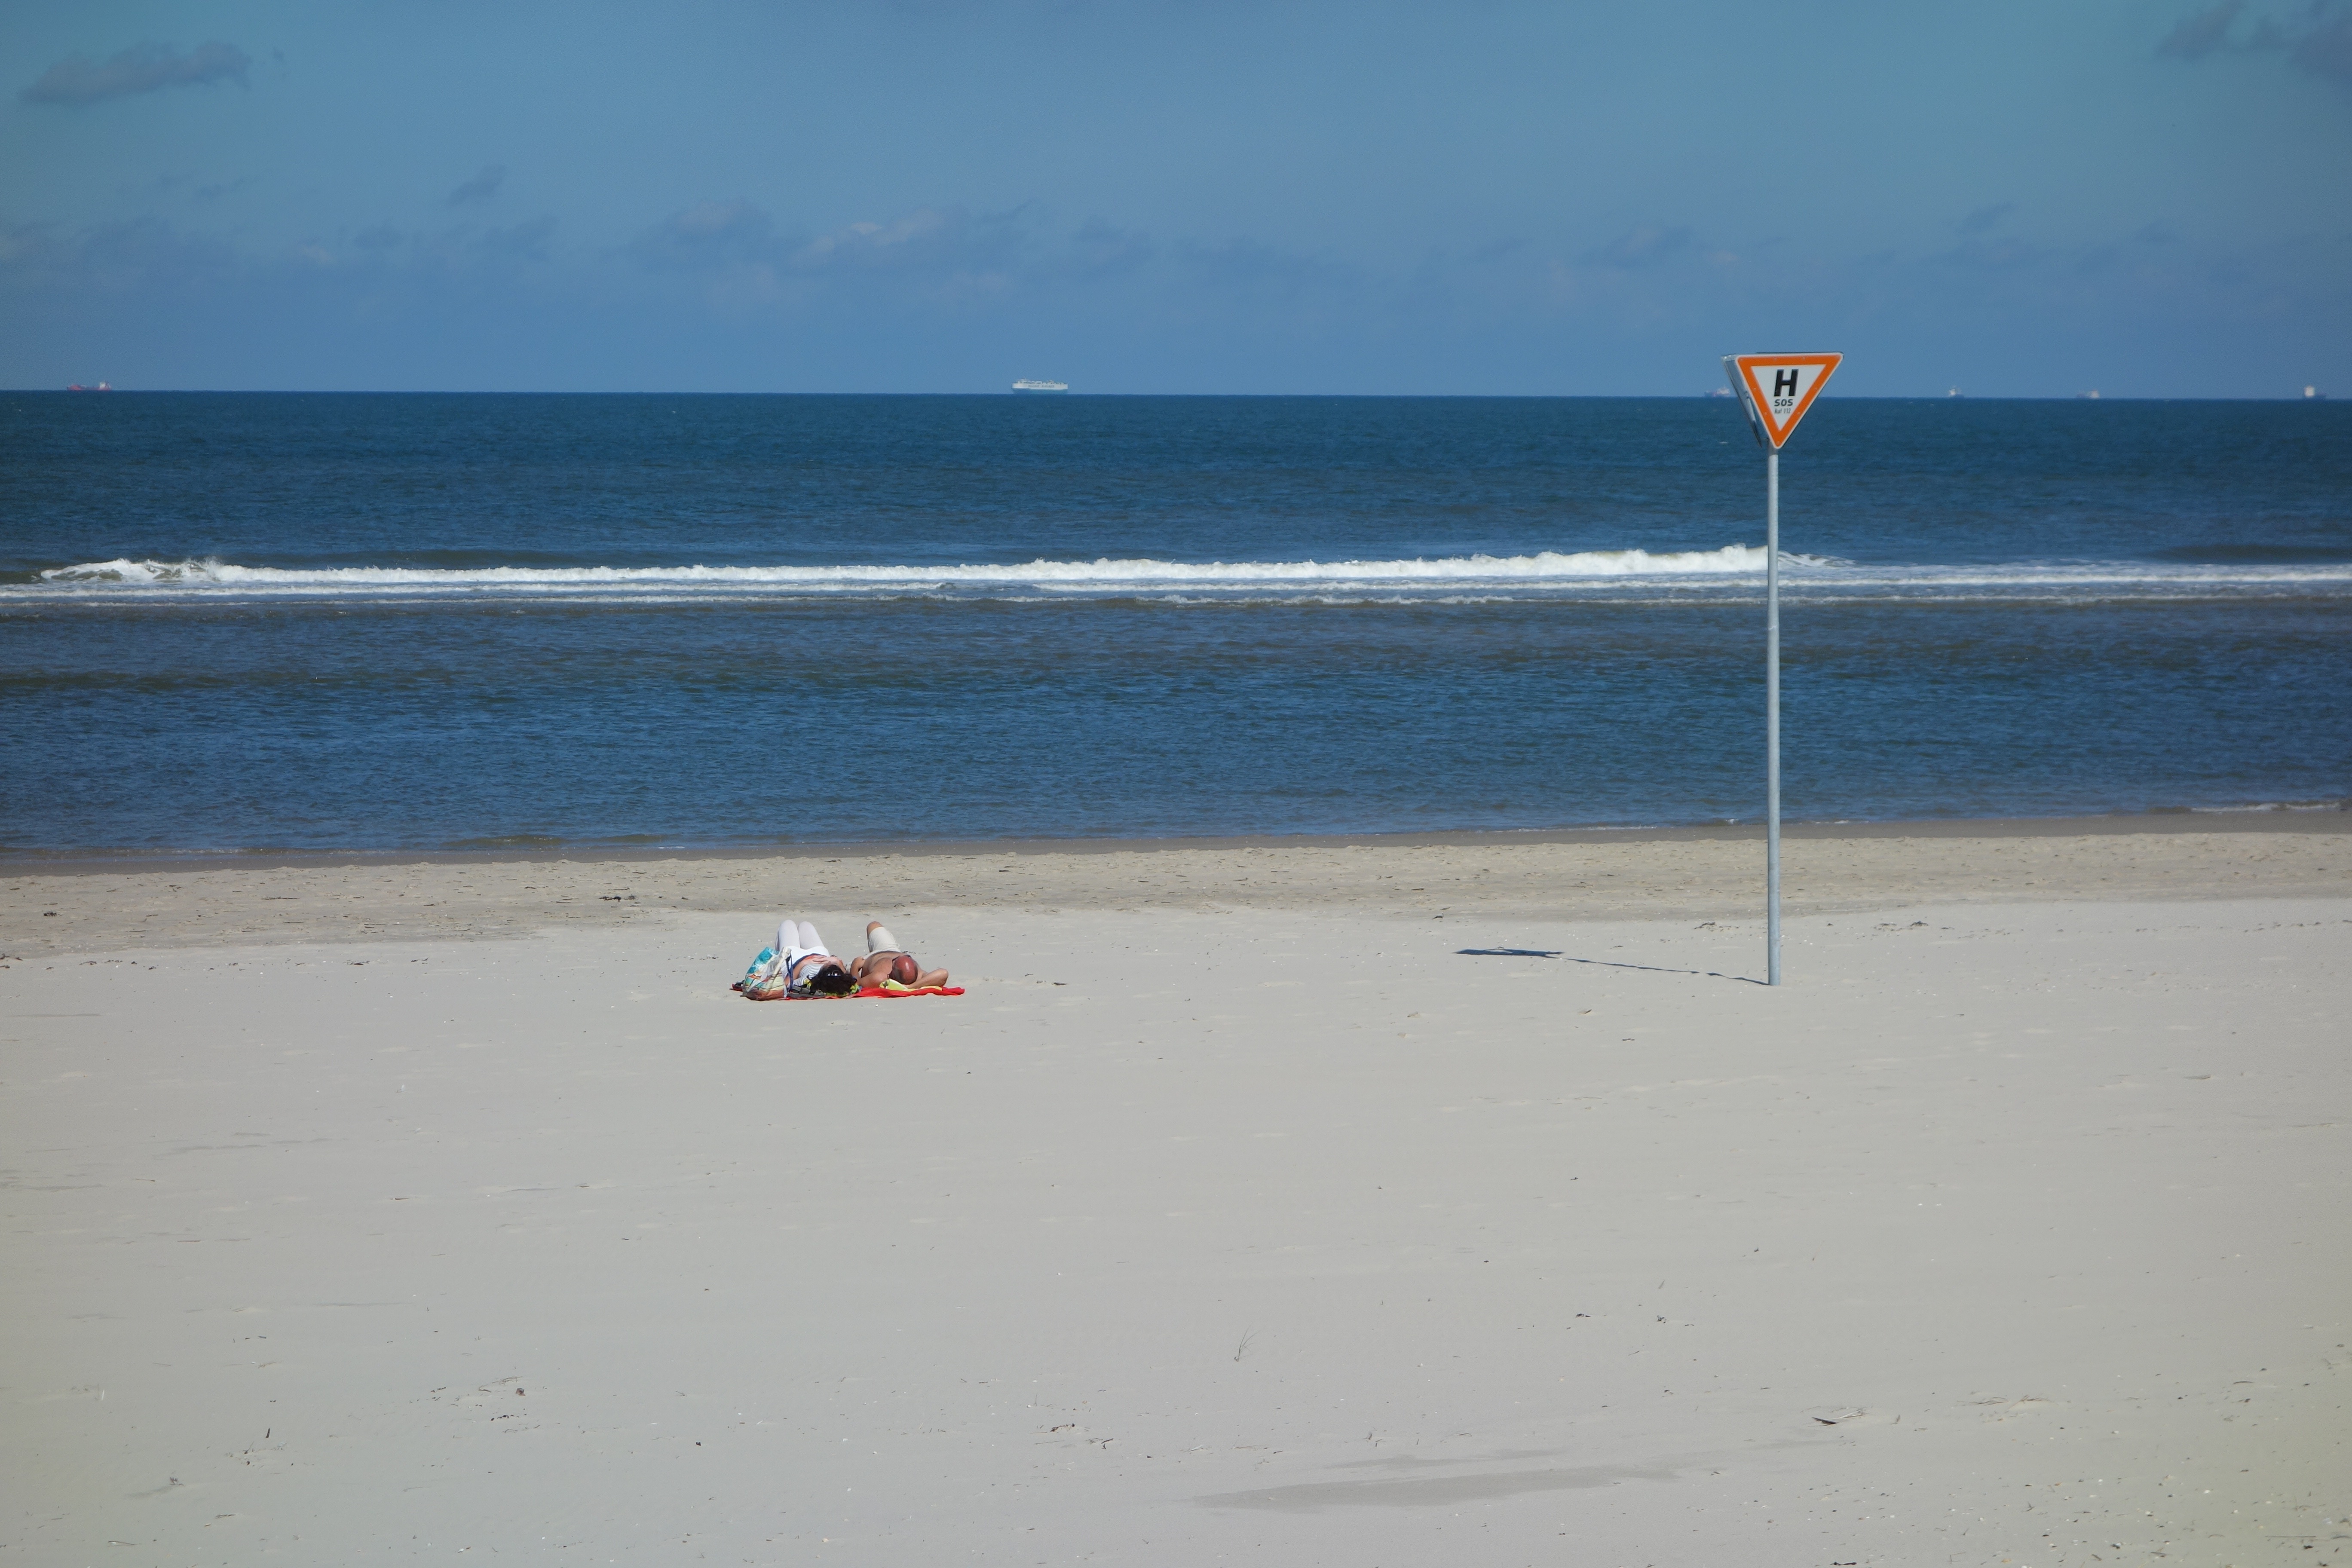
beach, sea, coast, water, sand, ocean, sky, shore, wave, lake, bay, island, infinity, blue, body of water, vision, wide, mudflat, wind wave